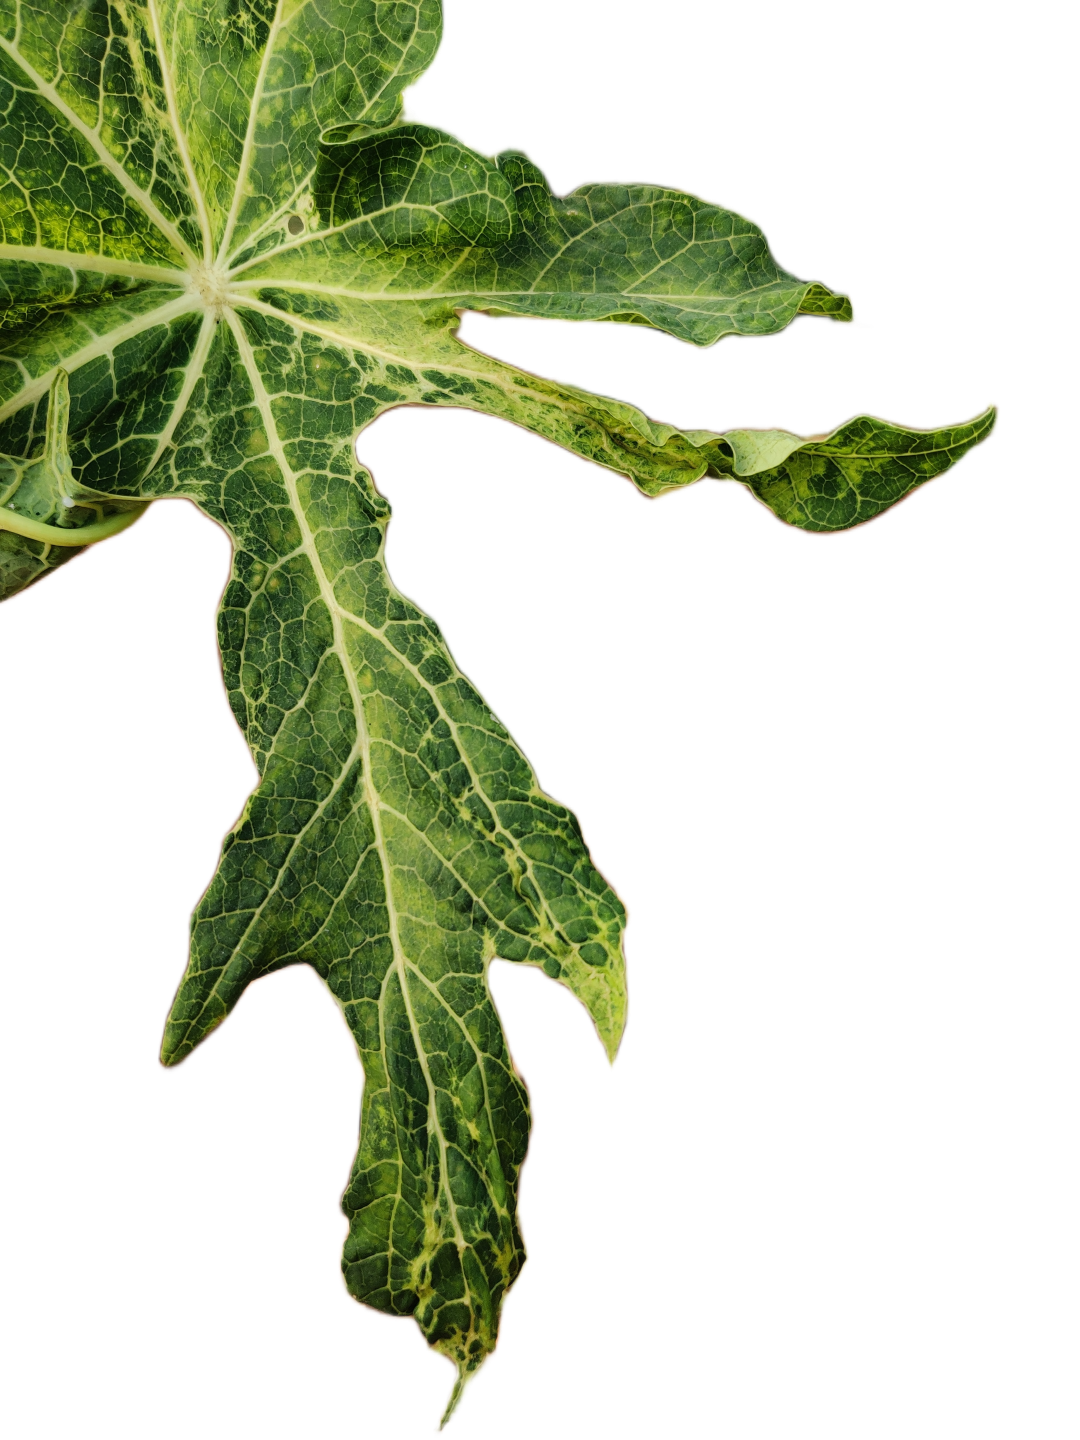
Crop: Papaya
Label: Curled_Yellow_Spot